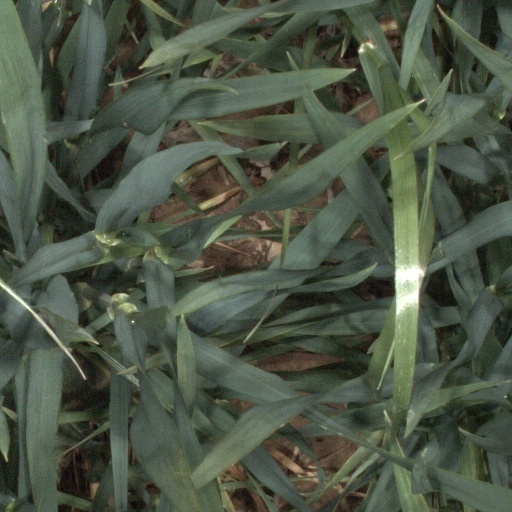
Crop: wheat